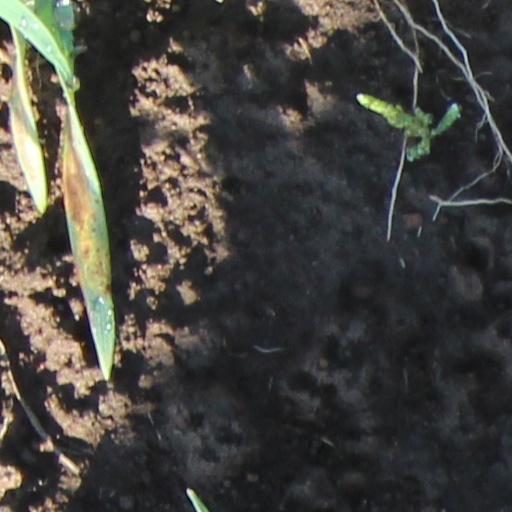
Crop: wheat